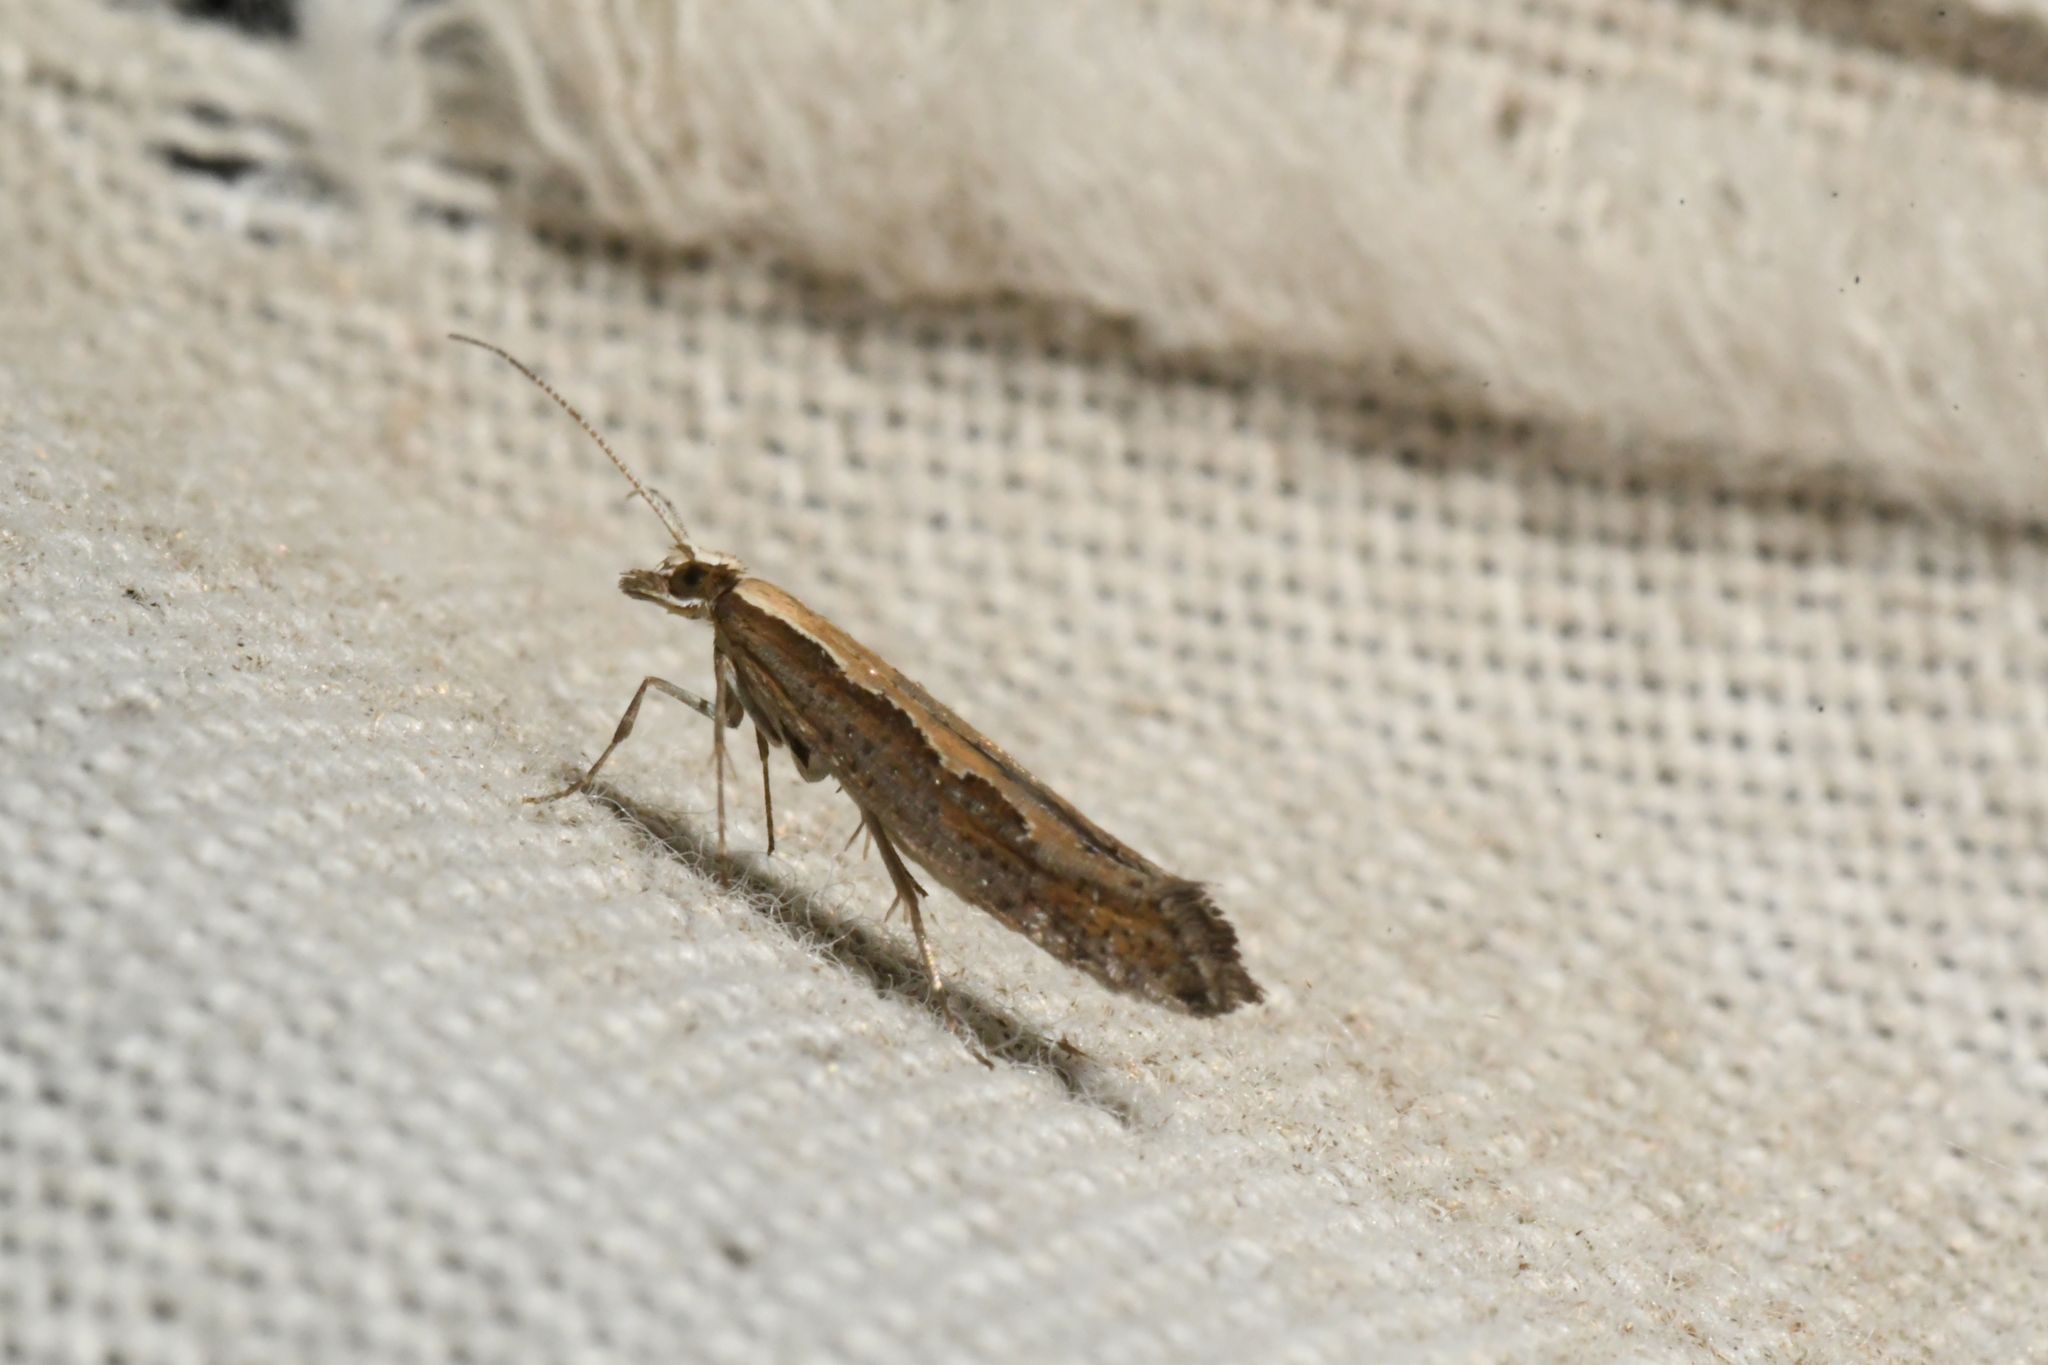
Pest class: diamondback_moth